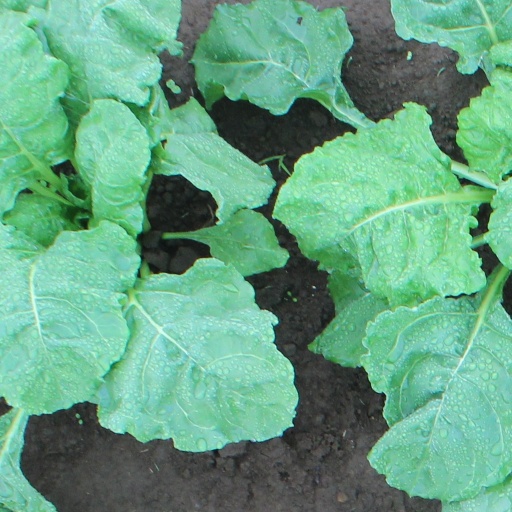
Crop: sugar beet